Pumpkin

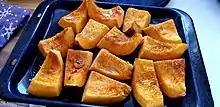
Roasted pumpkin

As one of the most popular crops in the United States, in 2017 over of pumpkins were produced. The top pumpkin-producing states include Illinois, Indiana, Ohio, Pennsylvania, and California. Pumpkin is the state squash of Texas.